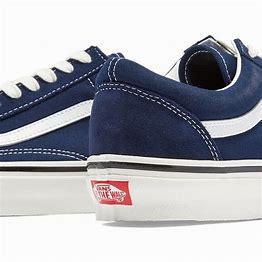
Brand: Vans
Model: UA Old Skool 36 DX